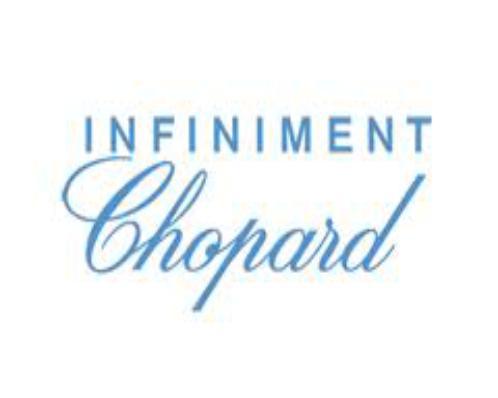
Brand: Chopard
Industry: Clothes